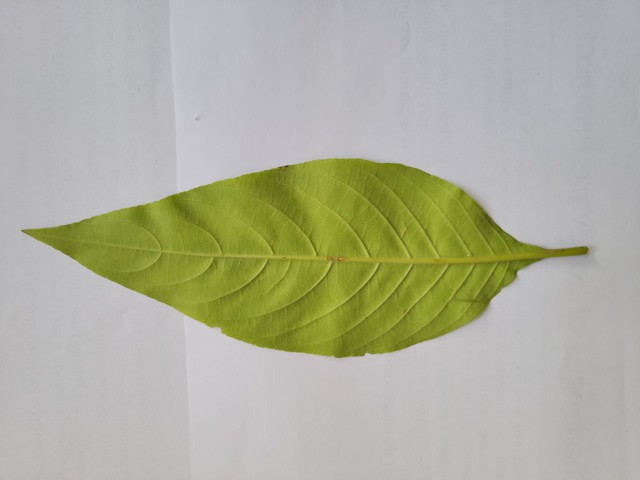
Plant: basok